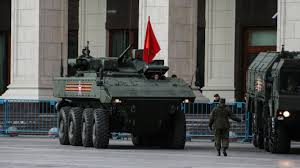
Label: BMP